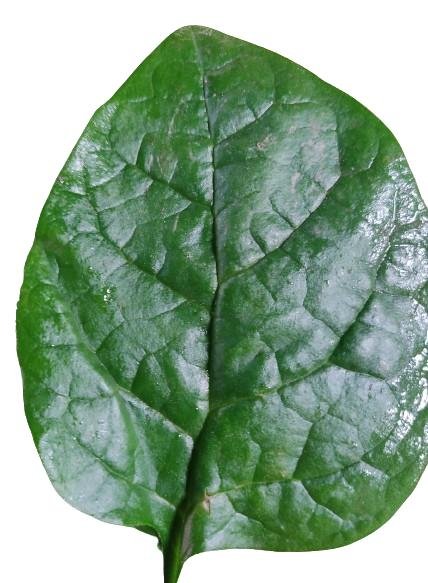
Label: Healthy-Leaf